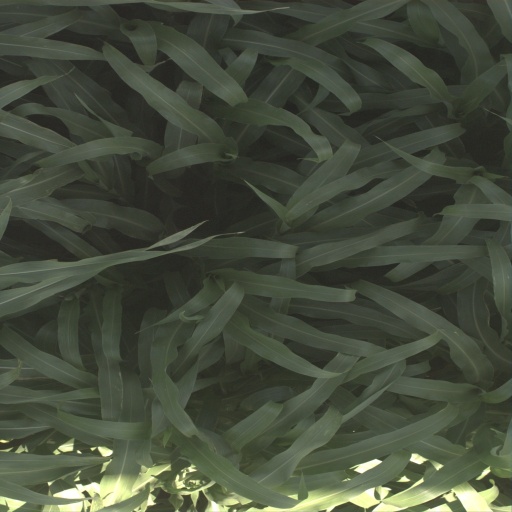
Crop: sorghum